The Trump Organization

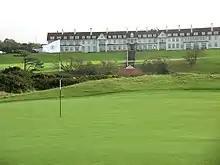
Trump Turnberry golf course, Scotland

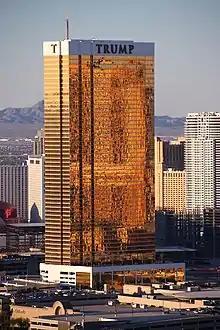
Trump International Hotel, Las Vegas

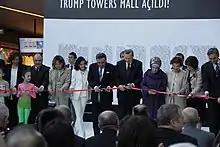
Turkish Prime Minister Erdoğan attended the opening of the Trump Towers Istanbul AVM in 2012.

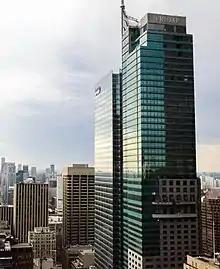
The former Trump International Hotel & Tower, Toronto

Many developers pay Donald Trump to market their properties and be the public face for their projects. For that reason, Trump does not own many of the buildings that display his name. According to "Forbes", this portion of Trump's empire, actually run by his children, has a valuation of $562 million. According to "Forbes", there were 33 licensing projects under development including seven "condo hotels" (the seven Trump International Hotel and Tower developments). Trump has generated more than $74 million in real estate licensing deals and has $823.3 million worth of real estate in joint ventures.